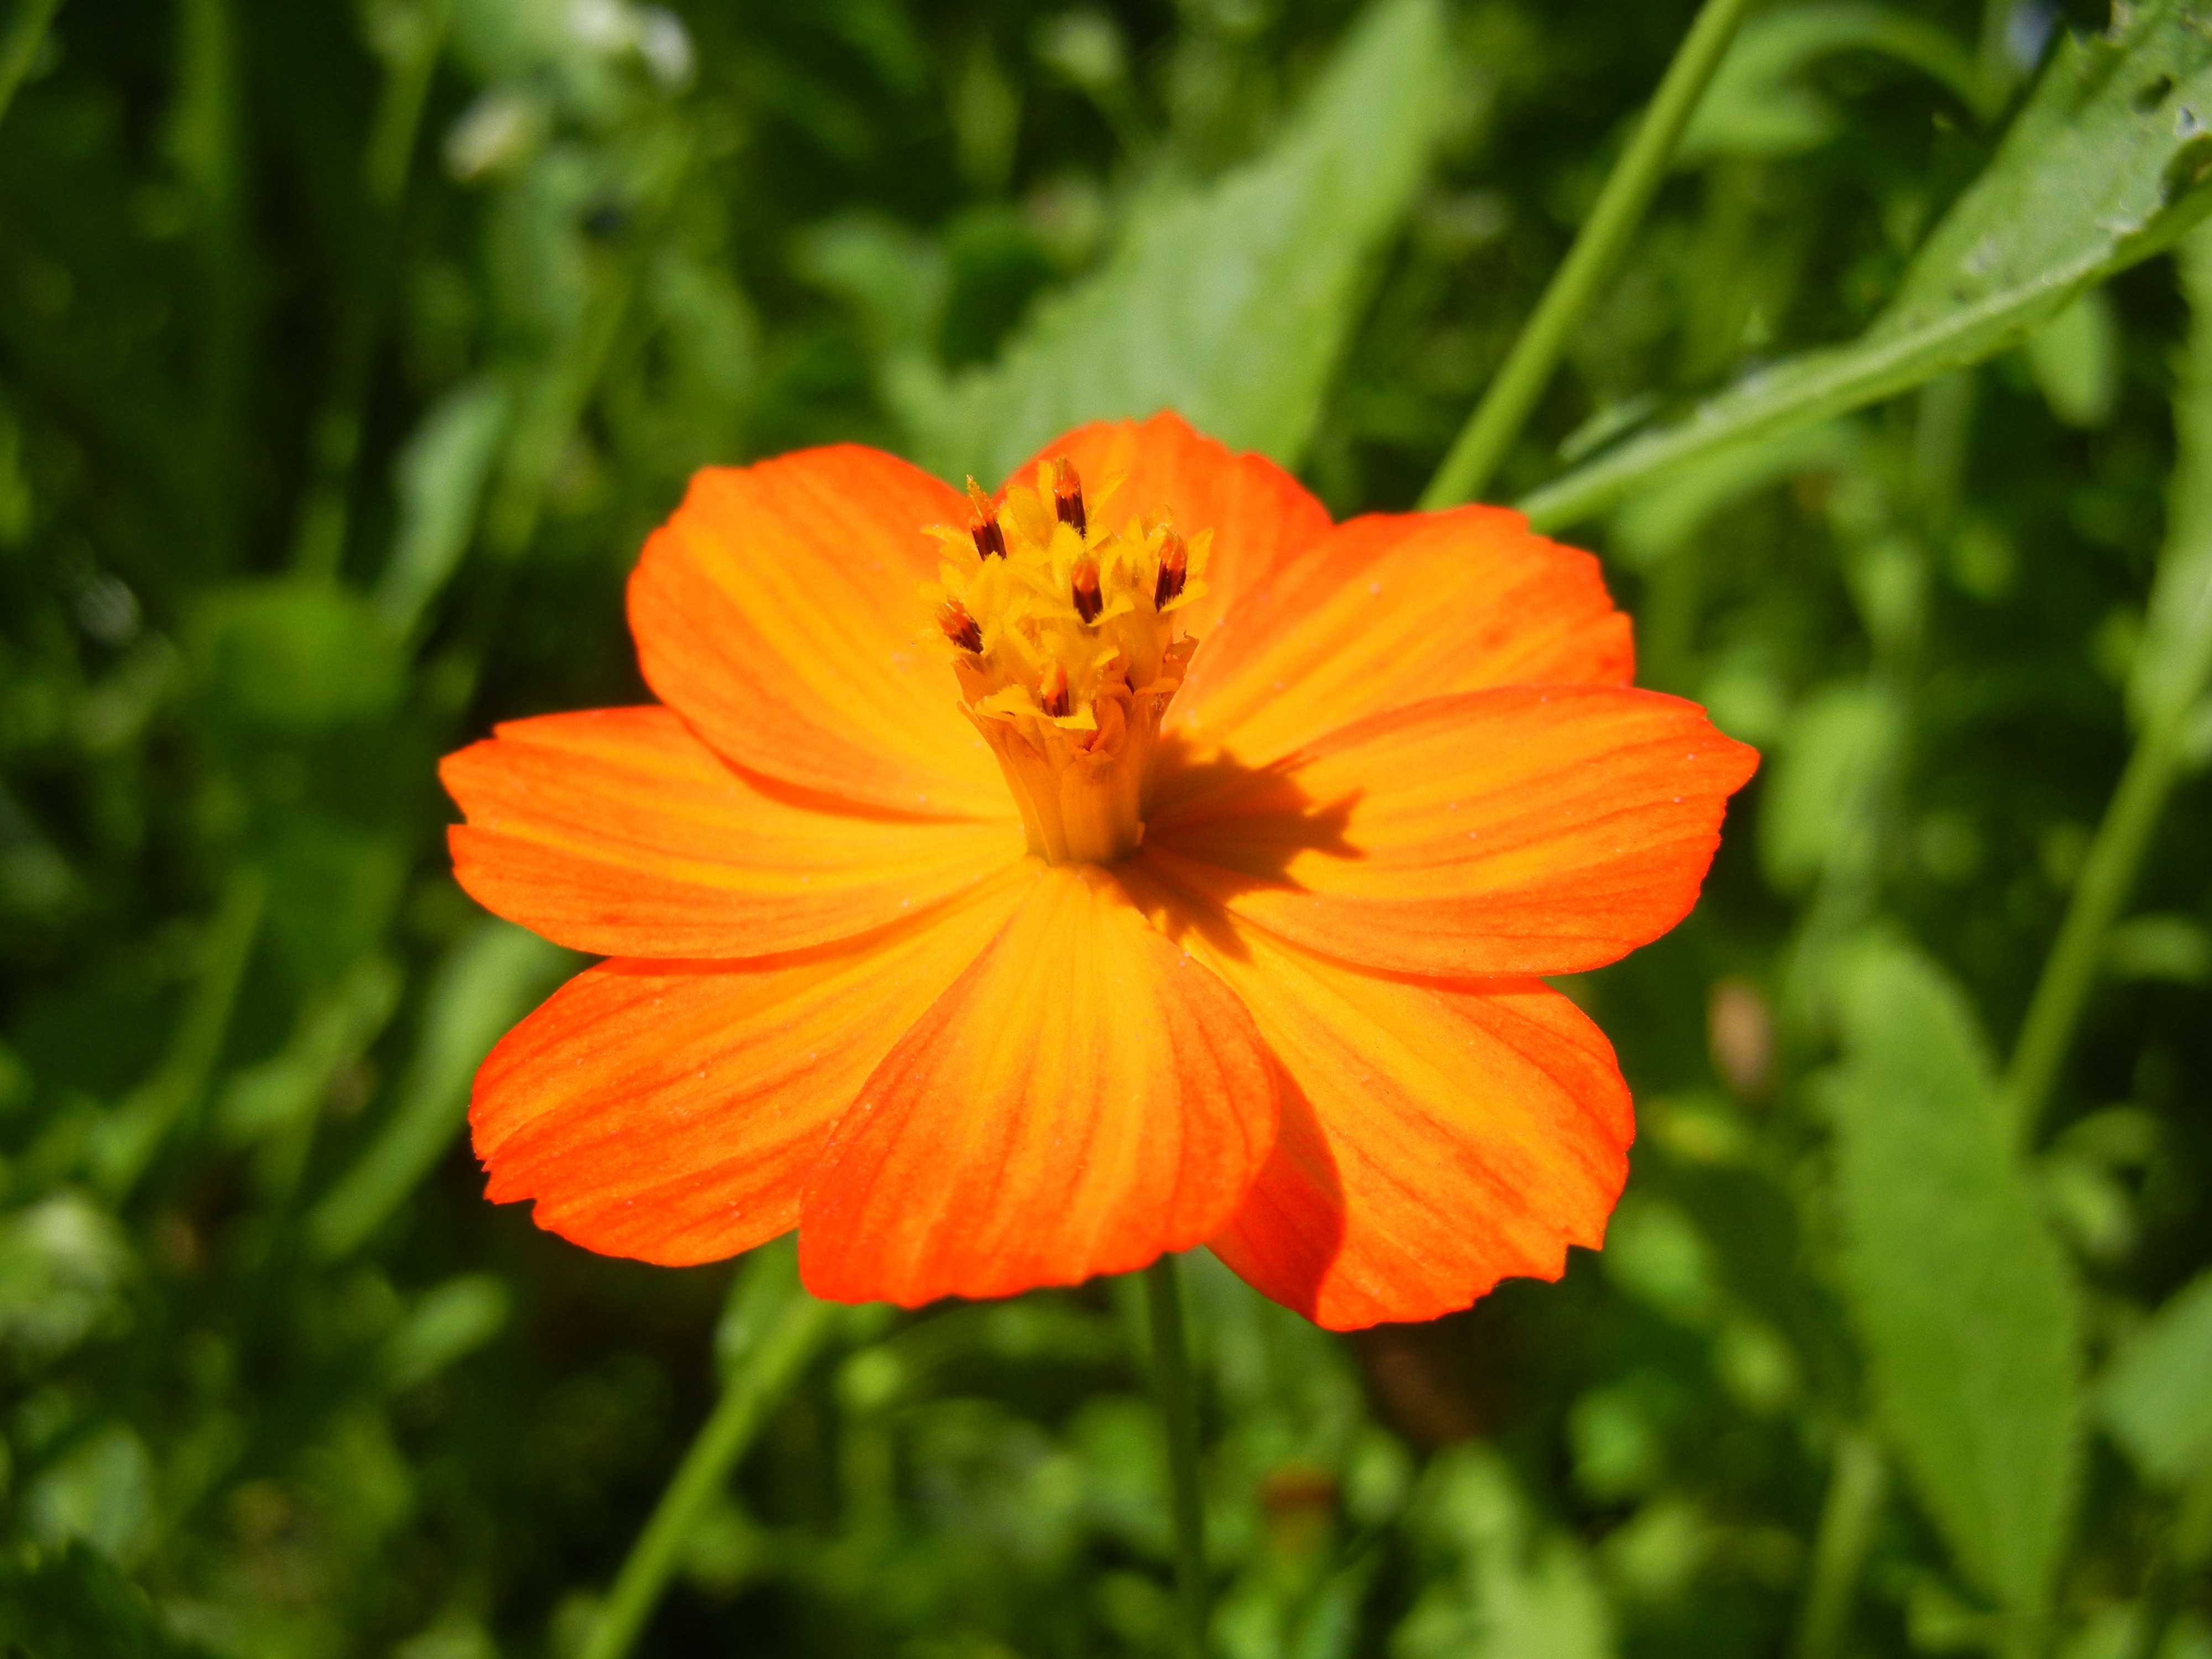
nature, plant, field, meadow, prairie, flower, petal, bloom, orange, herb, botany, yellow, flora, wildflower, macro photography, summer meadow, flowering plant, daisy family, calendula, summer flower, sulfur cosmos, annual plant, land plant, garden cosmos